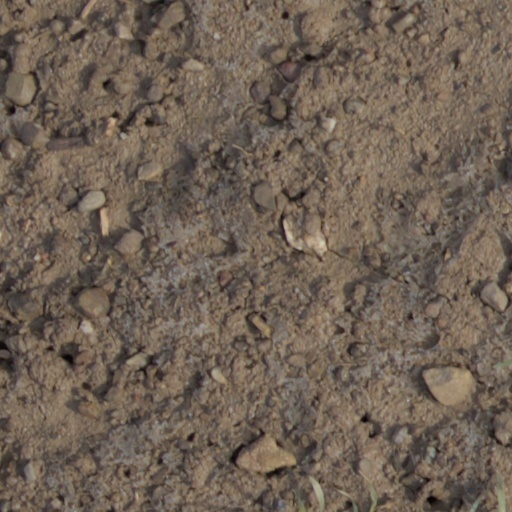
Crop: wheat